New Mexico meridian

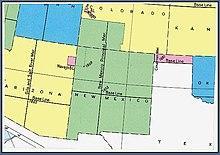
U.S. Bureau of Land Management map showing the principal meridians in New Mexico

The New Mexico meridian, is longitude 106° 53′ 40″ west from Greenwich. It extends throughout New Mexico and into Colorado, and together with the baseline, at latitude 34° 15′ 25″ north, governs township and range surveys in New Mexico, except those in the northwest corner of the state which refer to the Navajo meridian and baseline. The New Mexico meridian and Baseline also provide the basis for township and range surveys in the upper valley of the Rio Grande del Norte in Colorado.